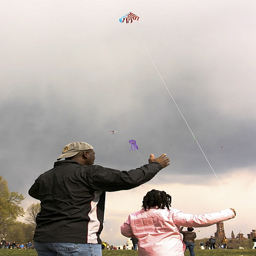
A group of people flying kites under cloudy skies.
A child and an adult flying a kite in the sky
a man standing next to a little girl while flying kites.
A man and a young girl in a pink shirt flying a kite
A man and child fly kids on a cloudy day.